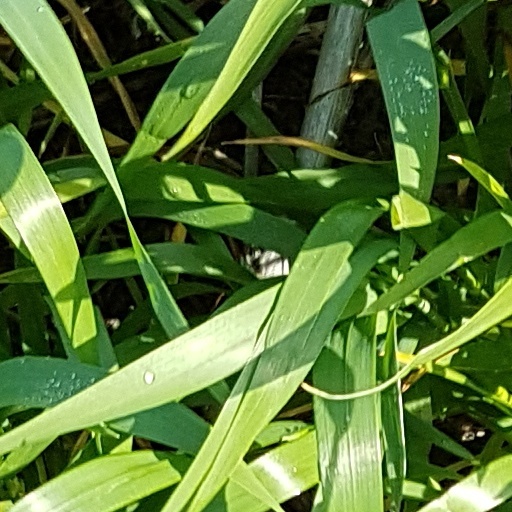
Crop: wheat